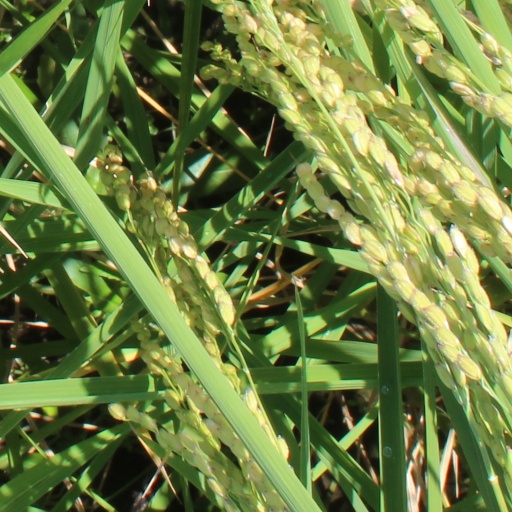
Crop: rice